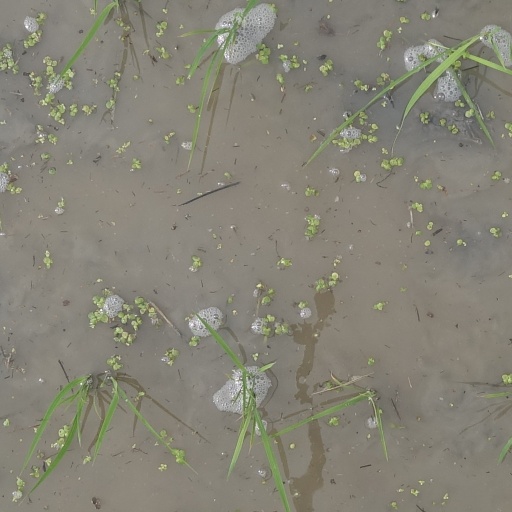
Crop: rice